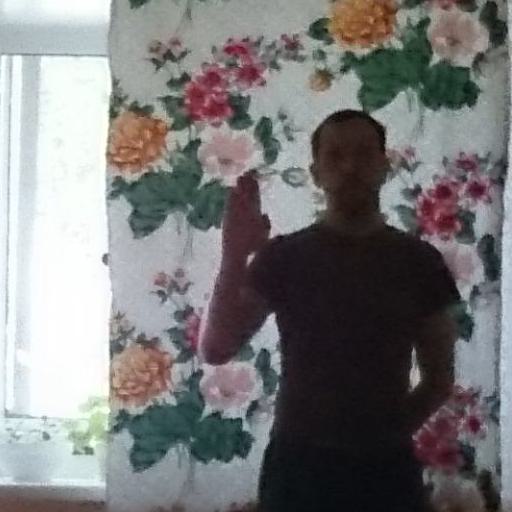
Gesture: stop